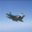
Label: airplane